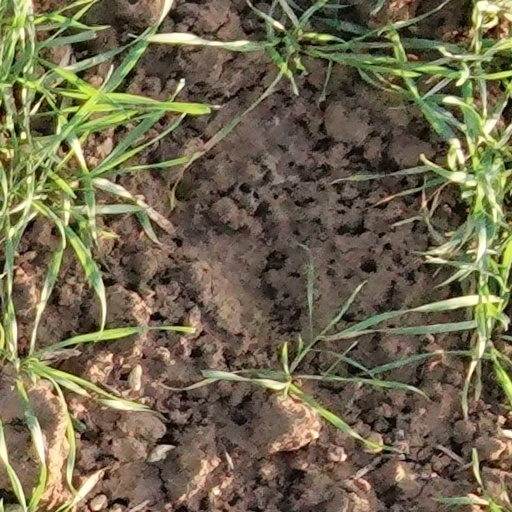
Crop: wheat